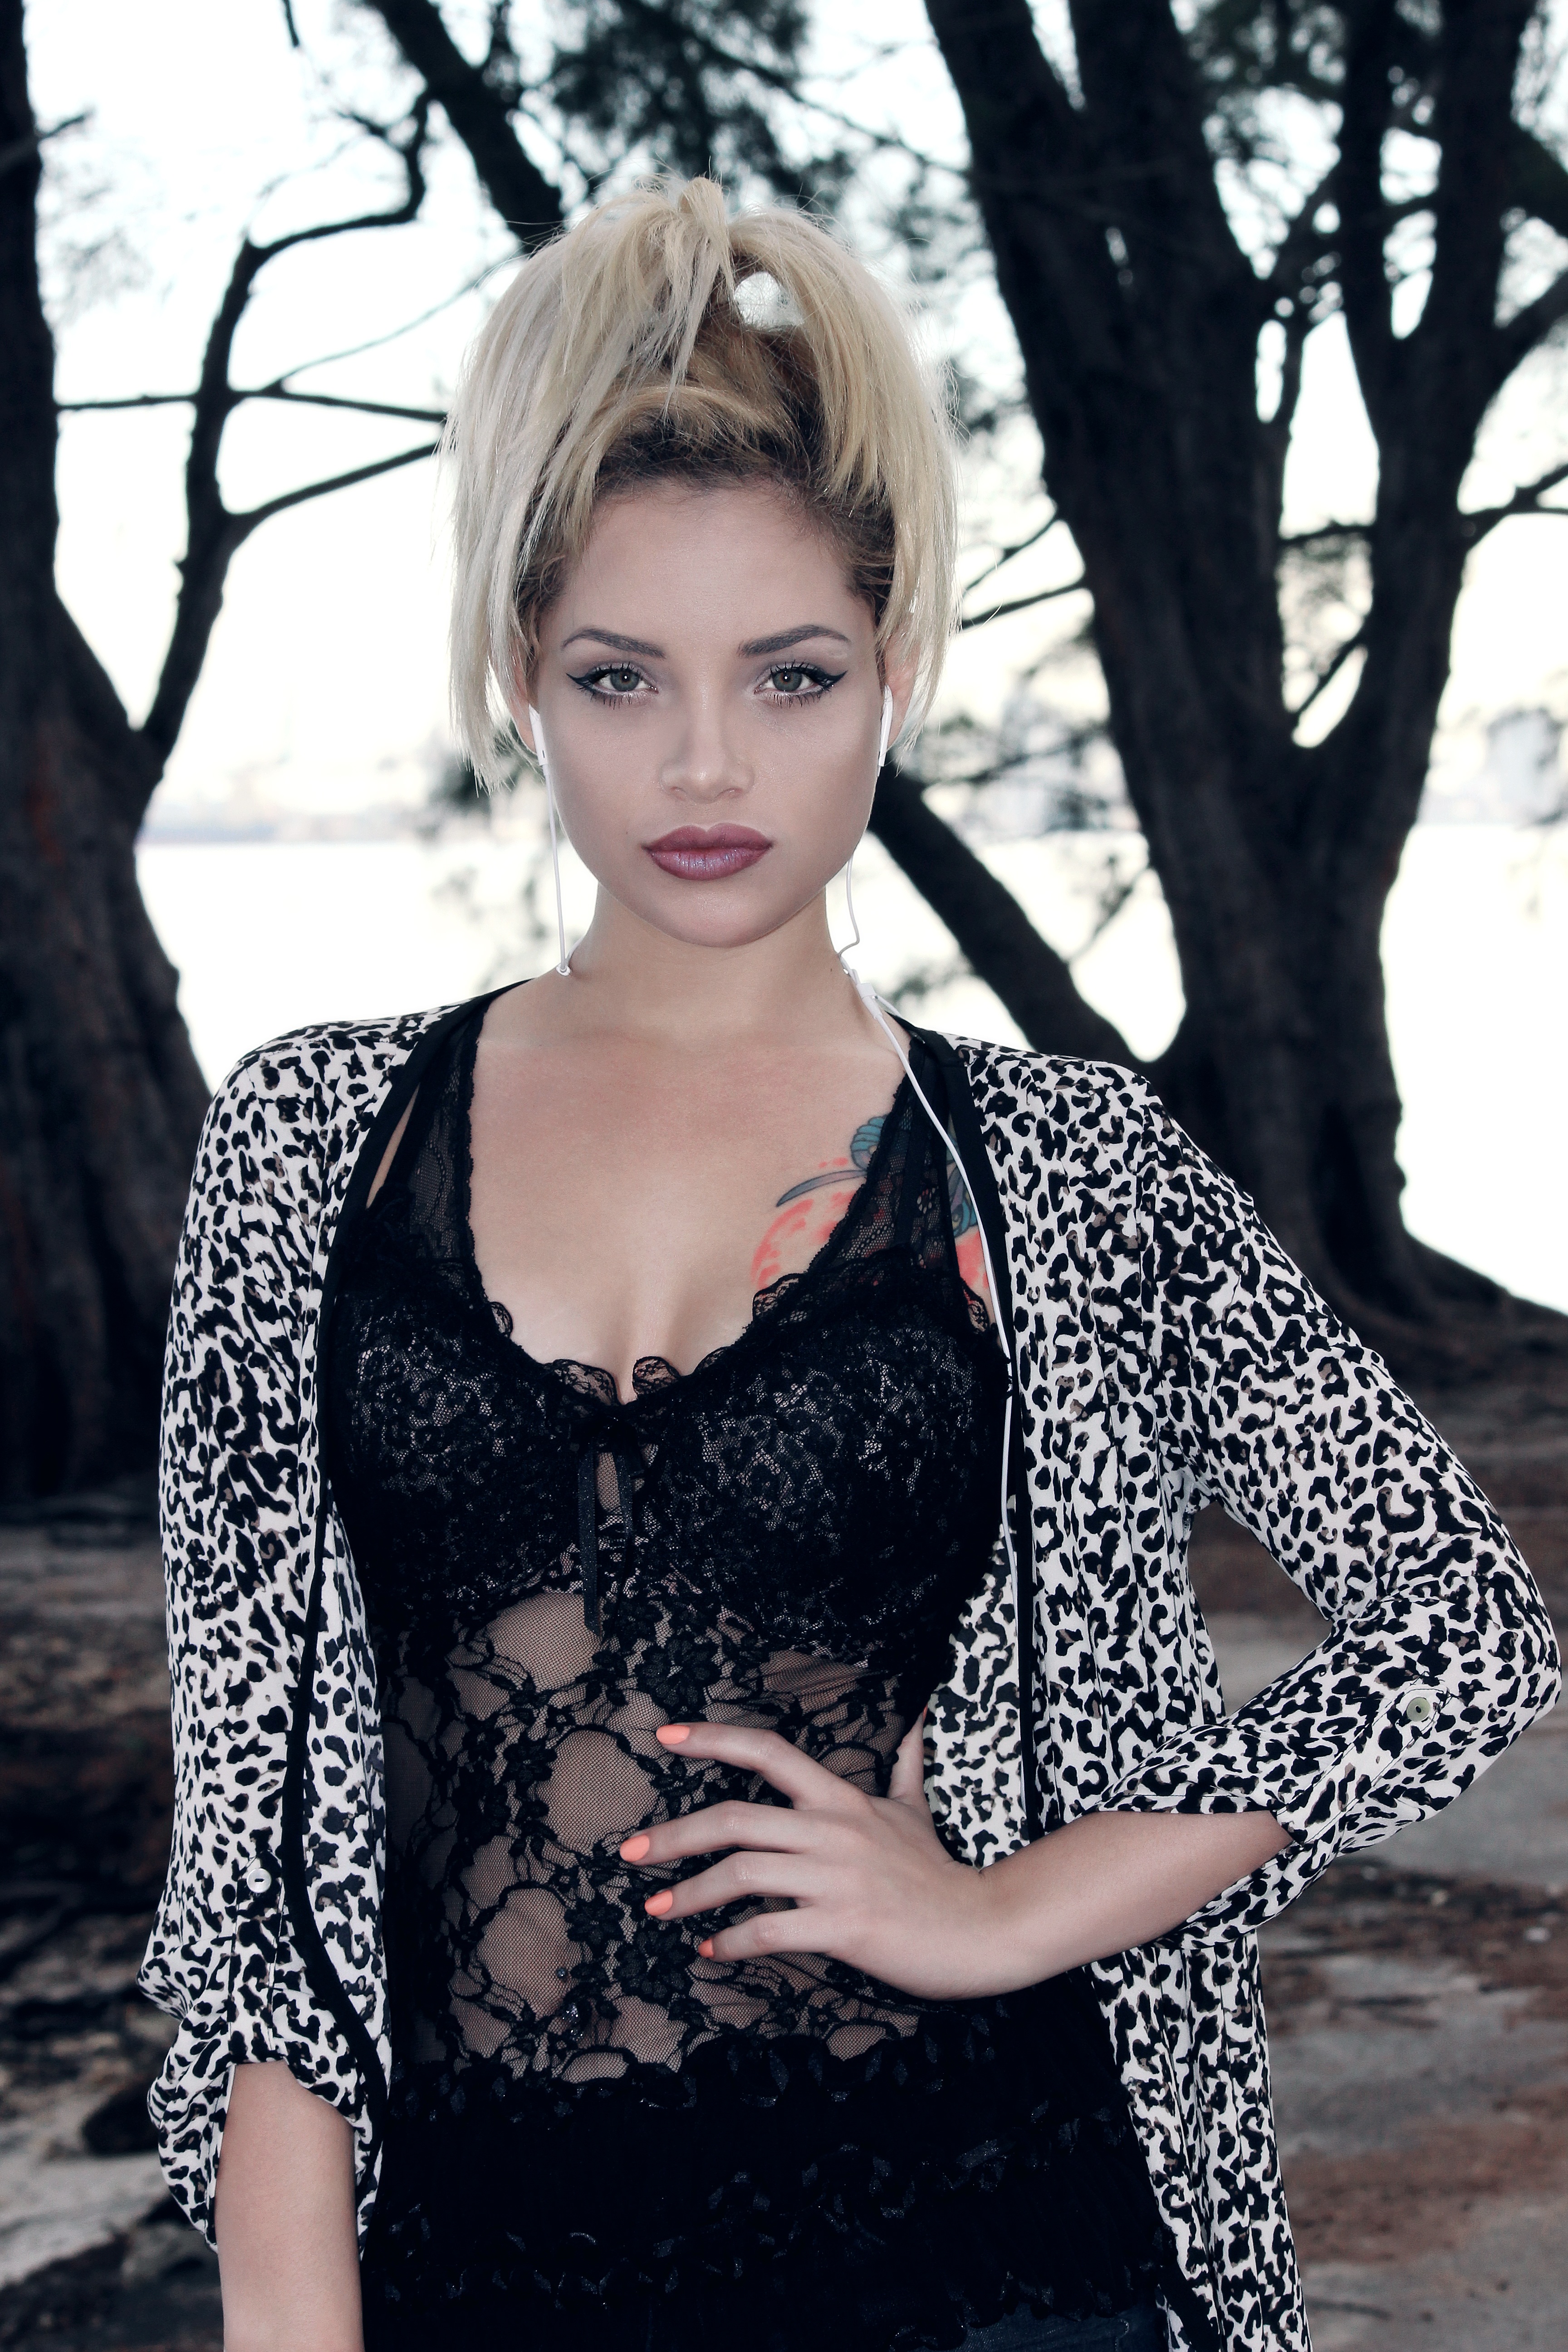
girl, woman, hair, photography, female, pattern, portrait, model, young, spring, fashion, clothing, lady, hairstyle, long hair, black hair, dress, beauty, sexy, blond, costume, attractive, beauty girl, fashion girl, photo shoot, model woman, women fashion, woman fashion, fashion models, portrait photography, supermodel